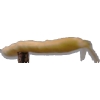
Label: bean_pod